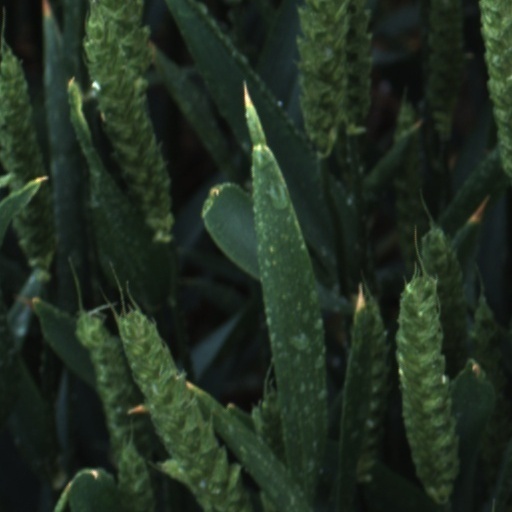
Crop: wheat